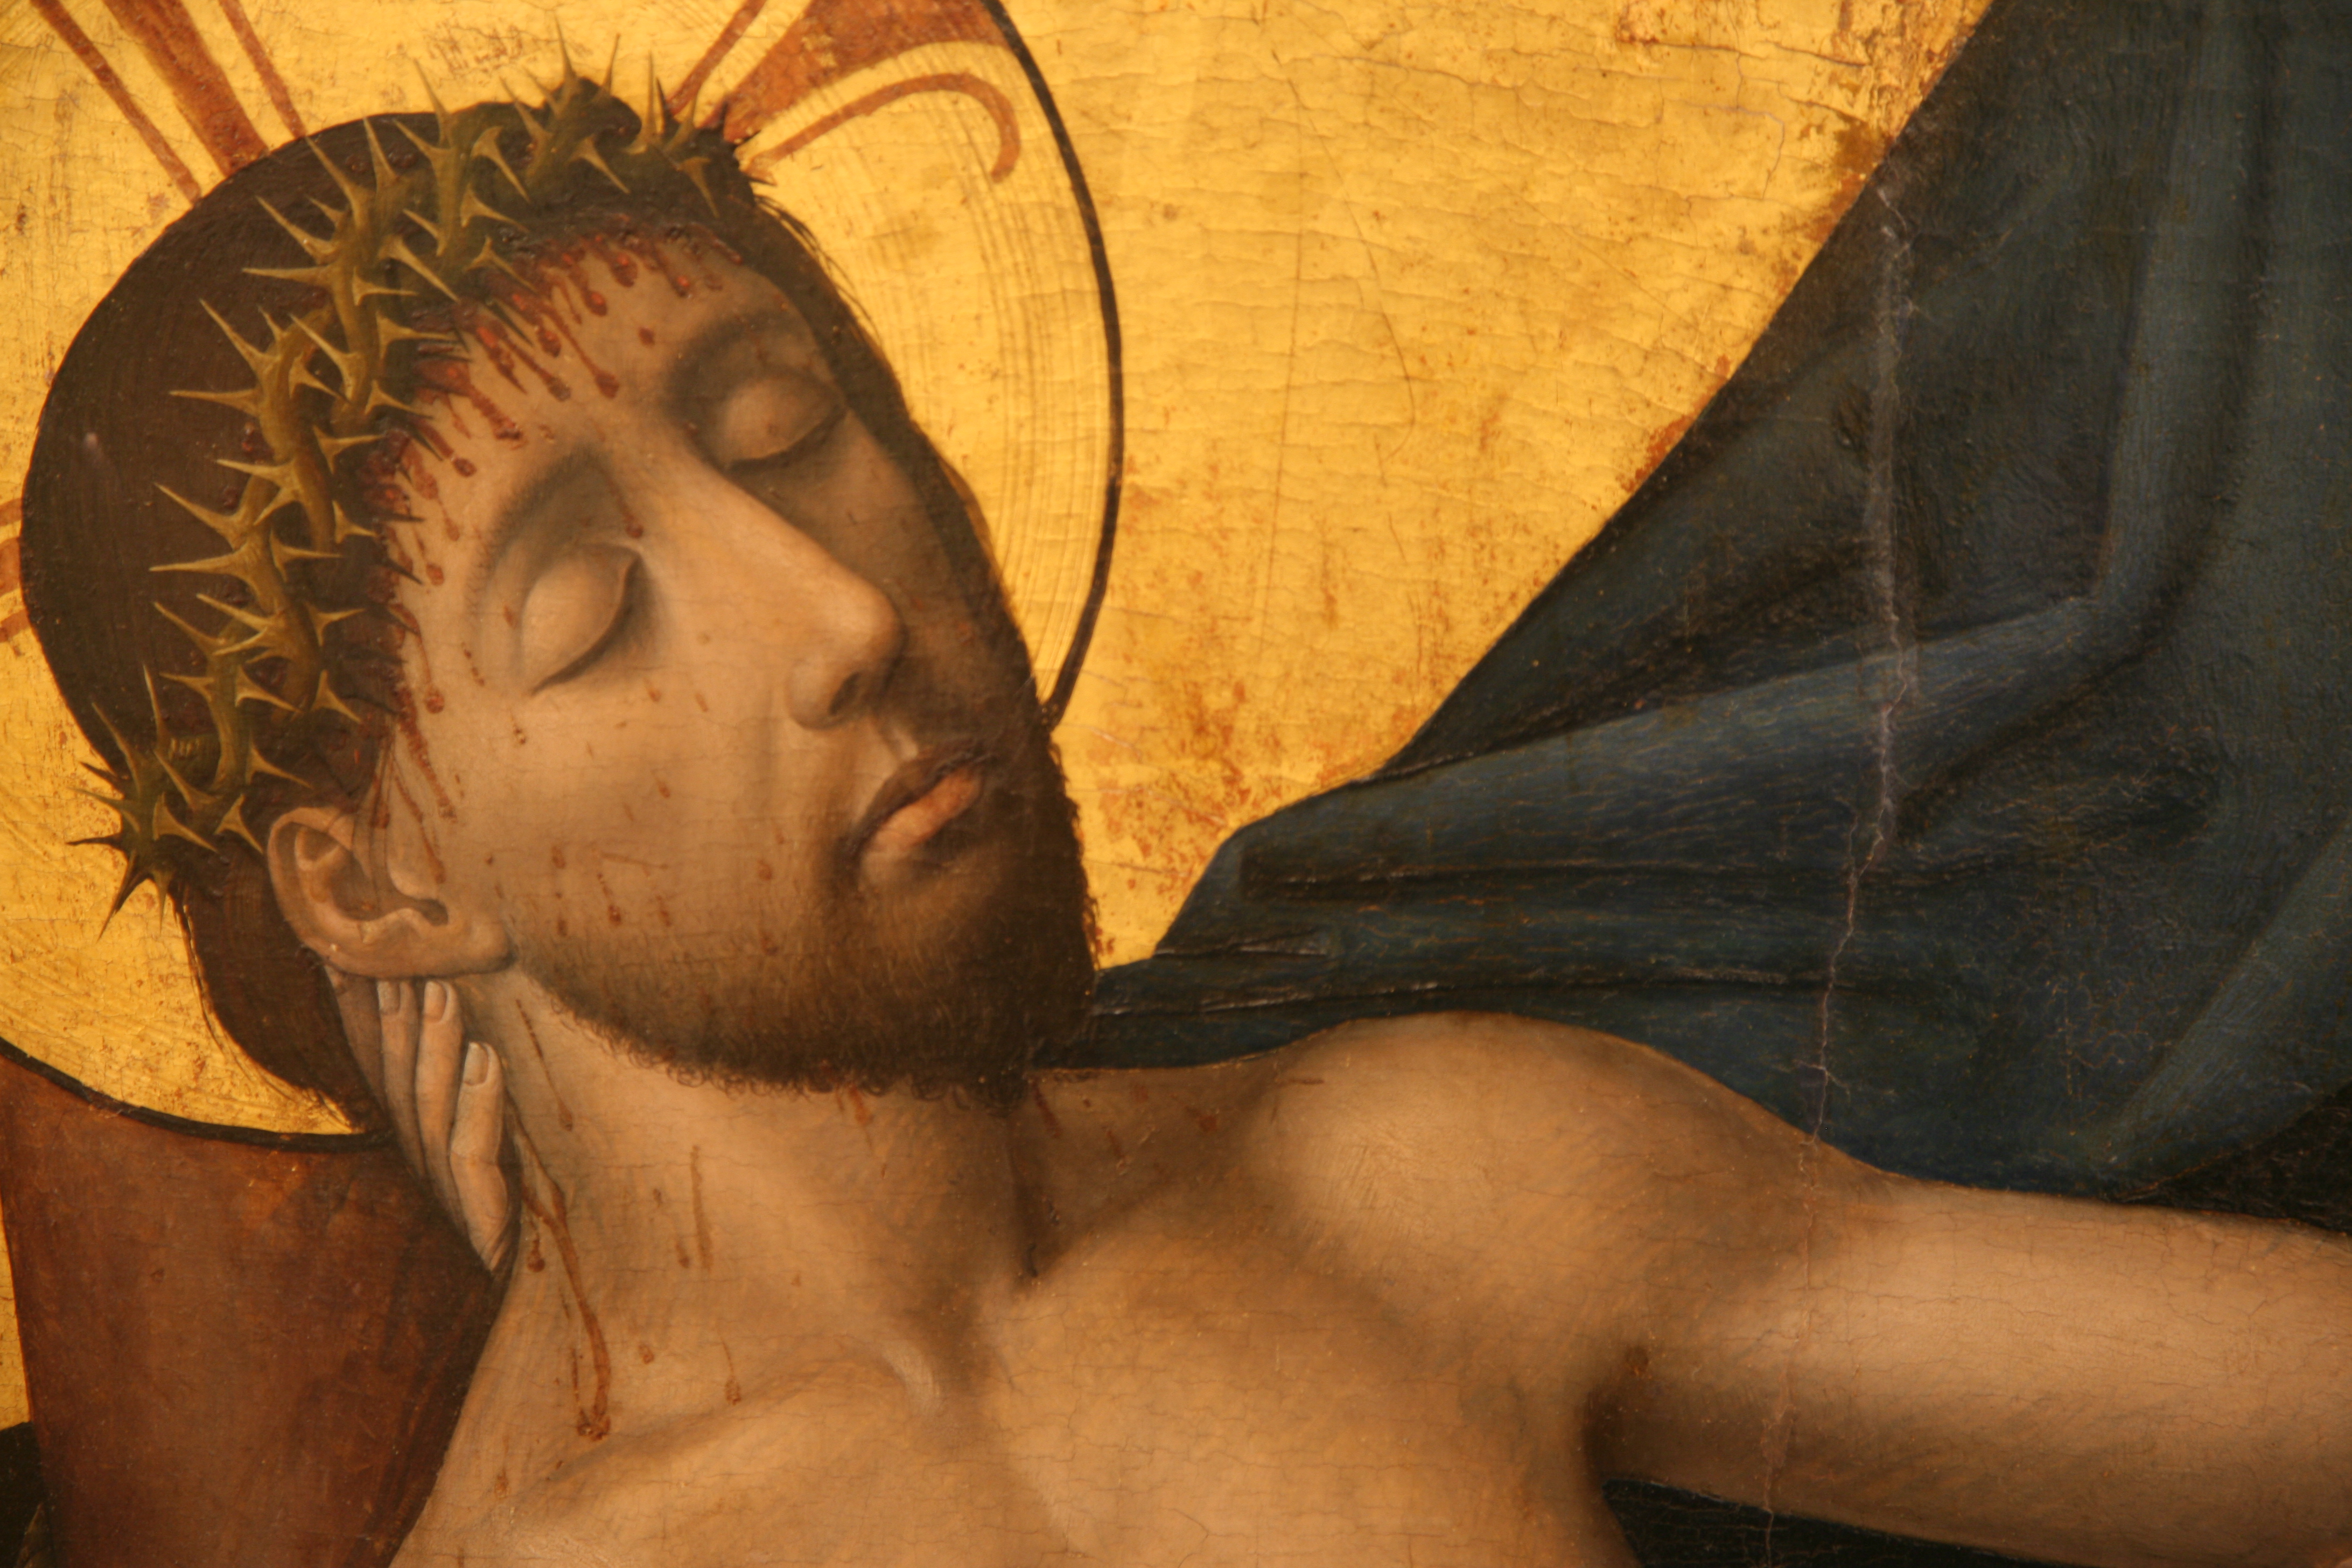
man, male, france, statue, muscle, sculpture, christ, art, temple, jesus, sacre, colmar, mythology, alsace, musedunterlinden, ancient history, art model